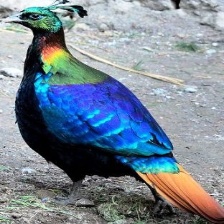
Species: HIMALAYAN MONAL
Scientific name: LOPHOPHORUS IMPEJANUS